Yesterday's Dreams (TV series)

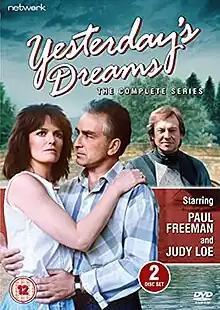

Yesterday's Dreams is a British romantic drama television series produced by Central Television for ITV. The series was written by Peter Gibbs and starred Paul Freeman and Judy Loe. Freeman and Loe play divorced couple Martin and Diane Daniels who rekindle their relationship after Diane begins a temping job at Martin's firm. Much of the series filmed in Tideswell, Derbyshire.